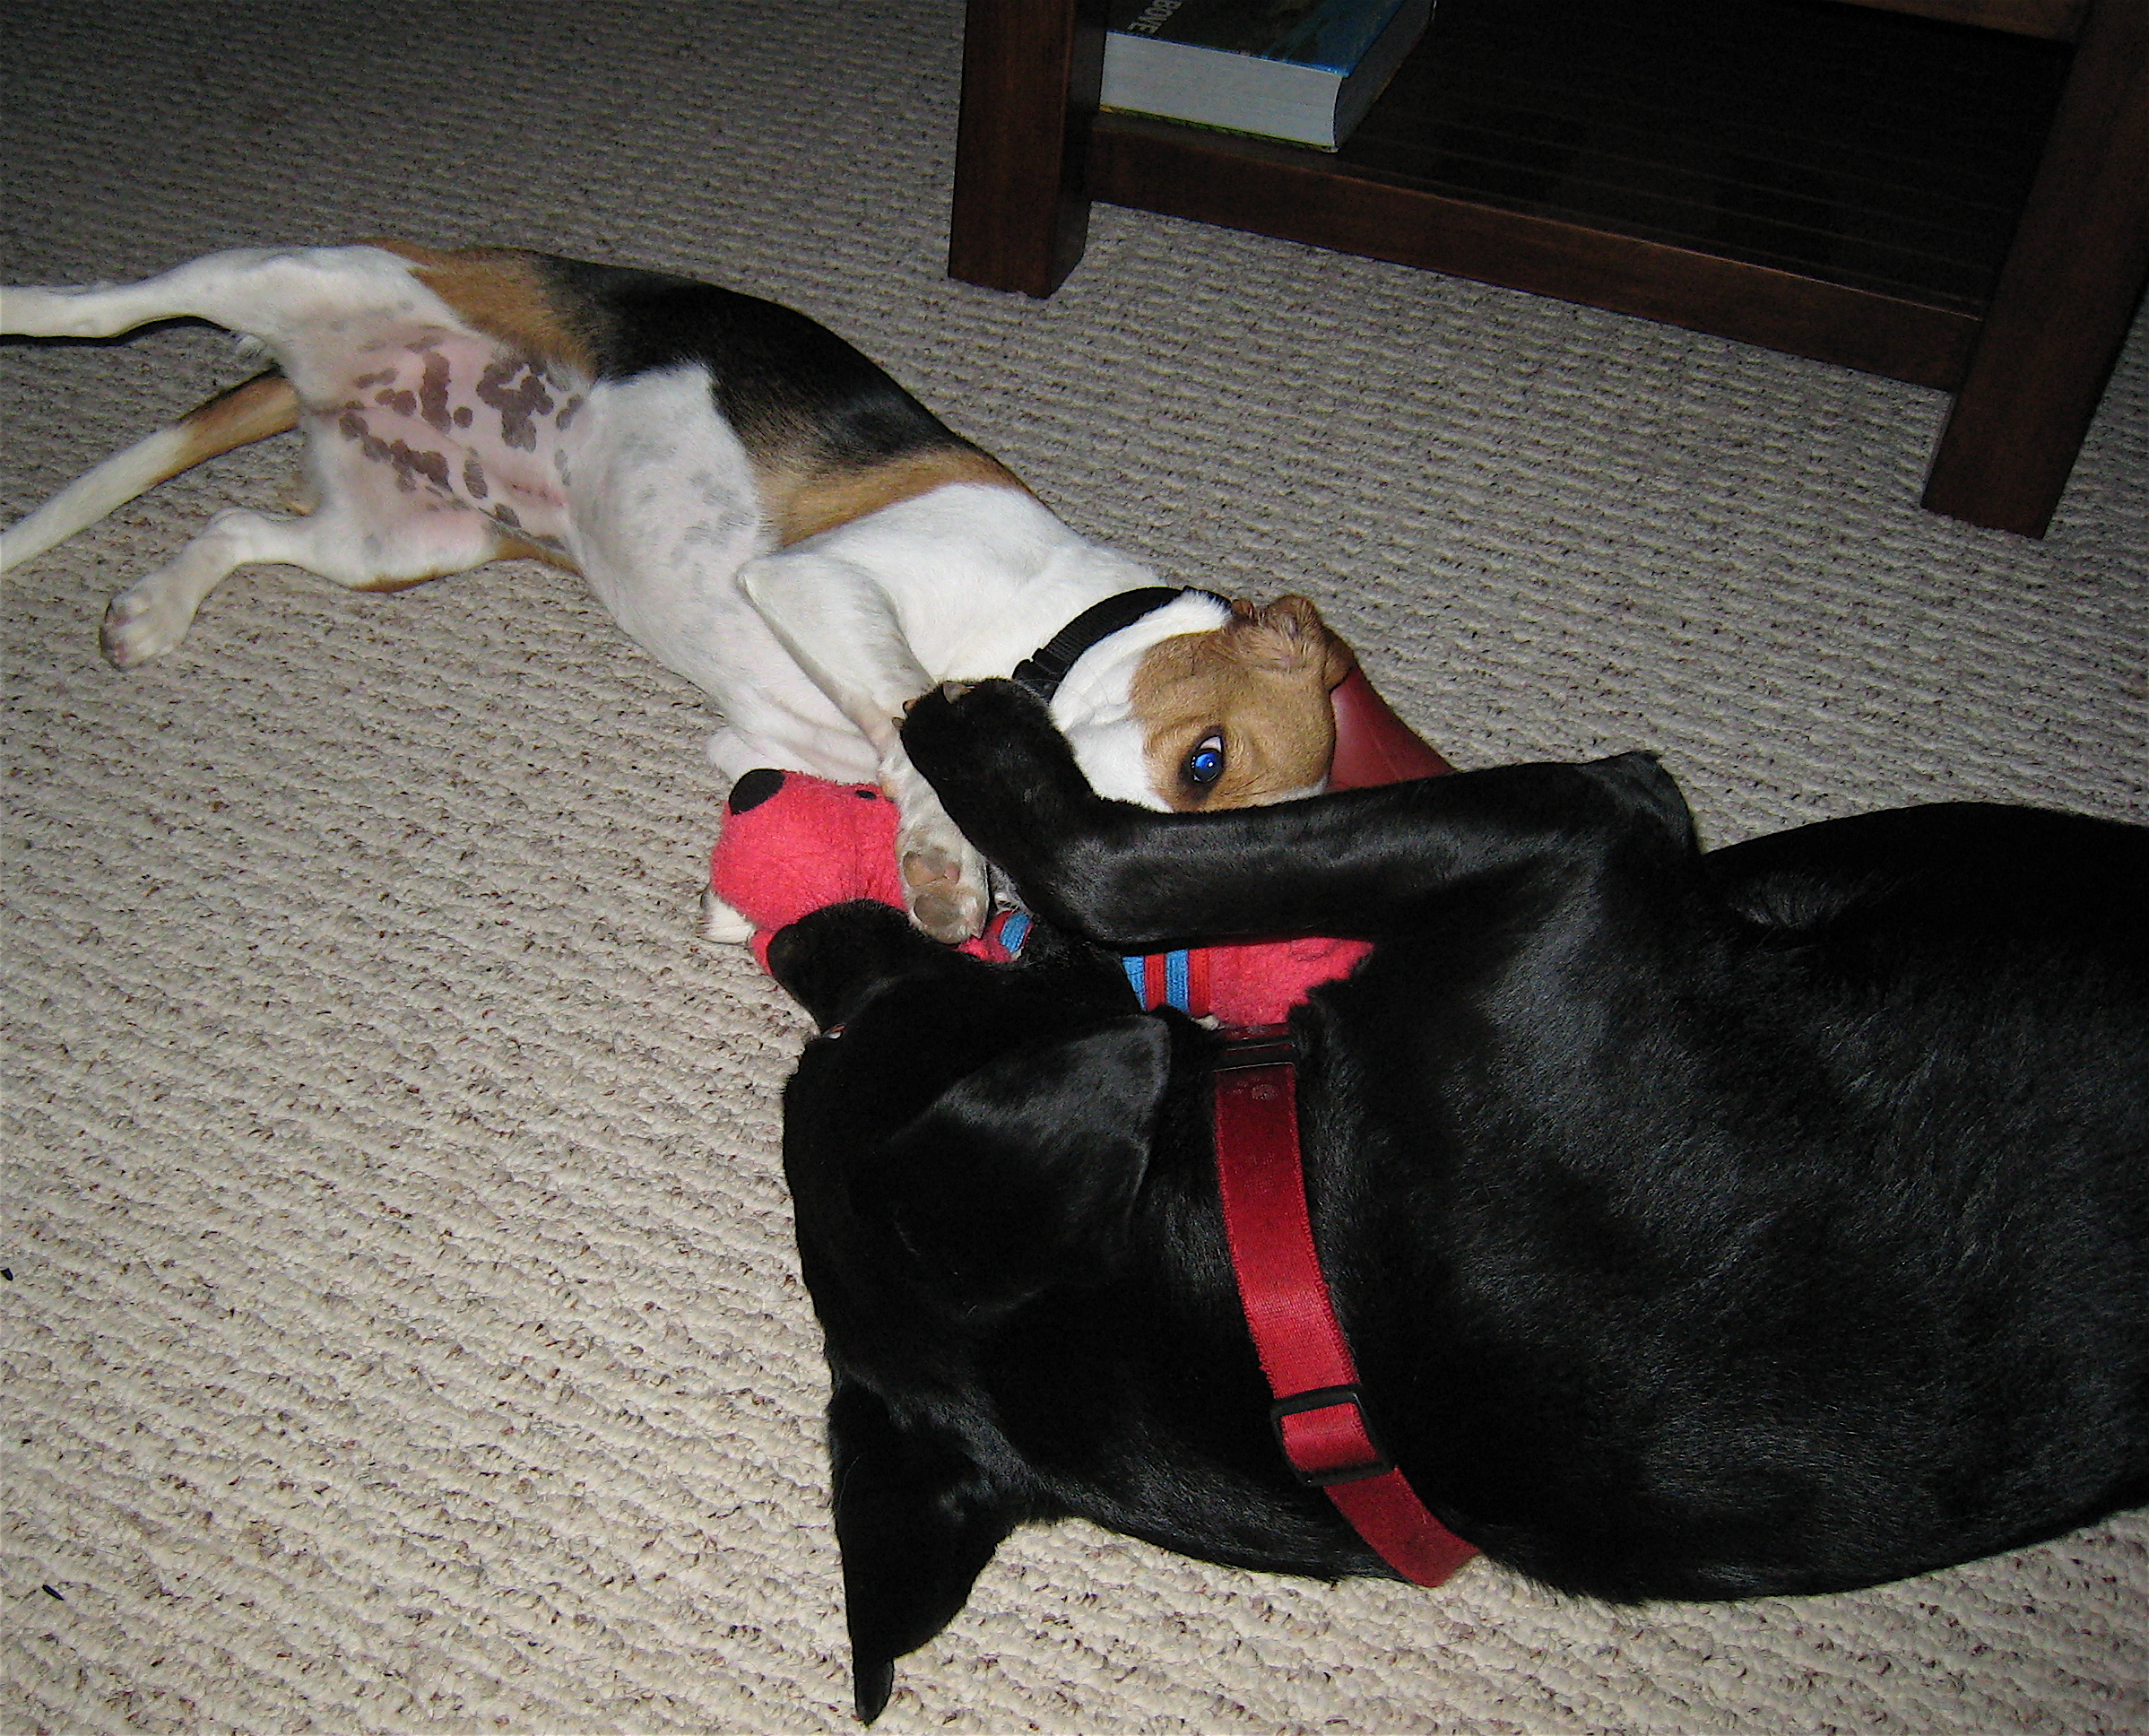
puppy, dog, mammal, black, vertebrate, fresa, cadu, dog like mammal